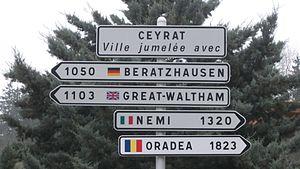
Panneaux directionnels indiquant les villes jumelées avec Ceyrat (Beratzhausen, Great Waltham, Nemi et Oradea).
Ceyrat est une commune française, située dans le département du Puy-de-Dôme en région Auvergne-Rhône-Alpes. Elle fait partie de l'aire urbaine de Clermont-Ferrand.